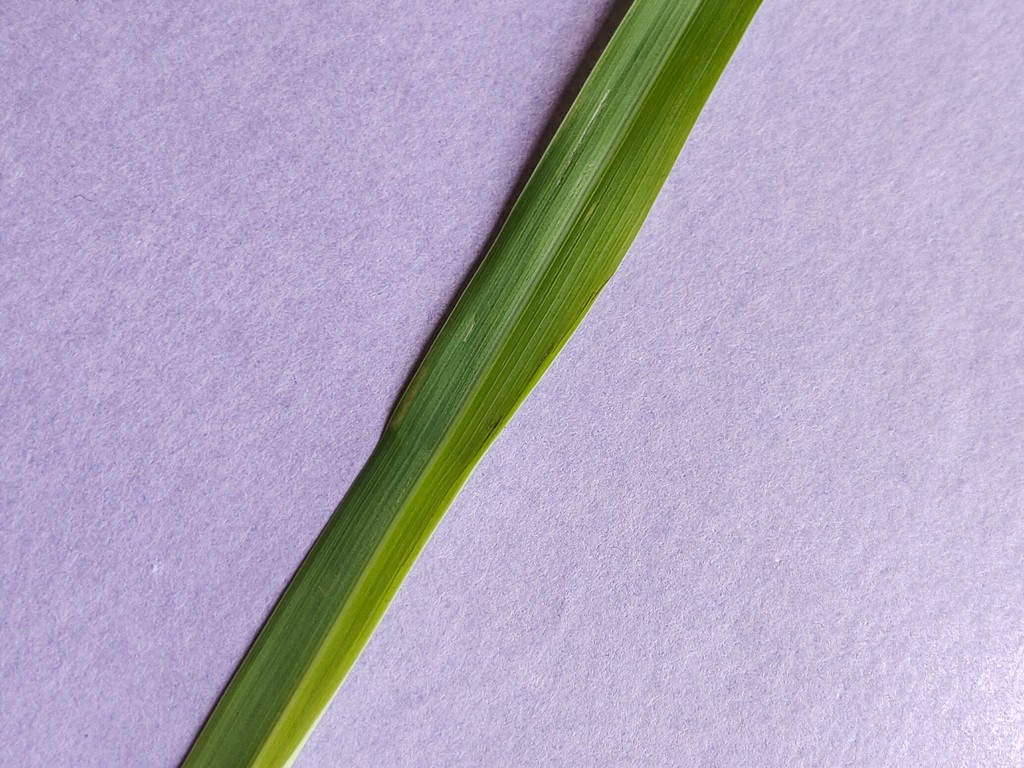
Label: Healthy